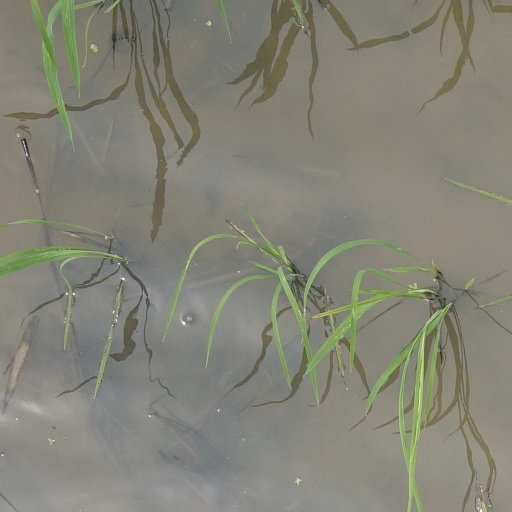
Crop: rice